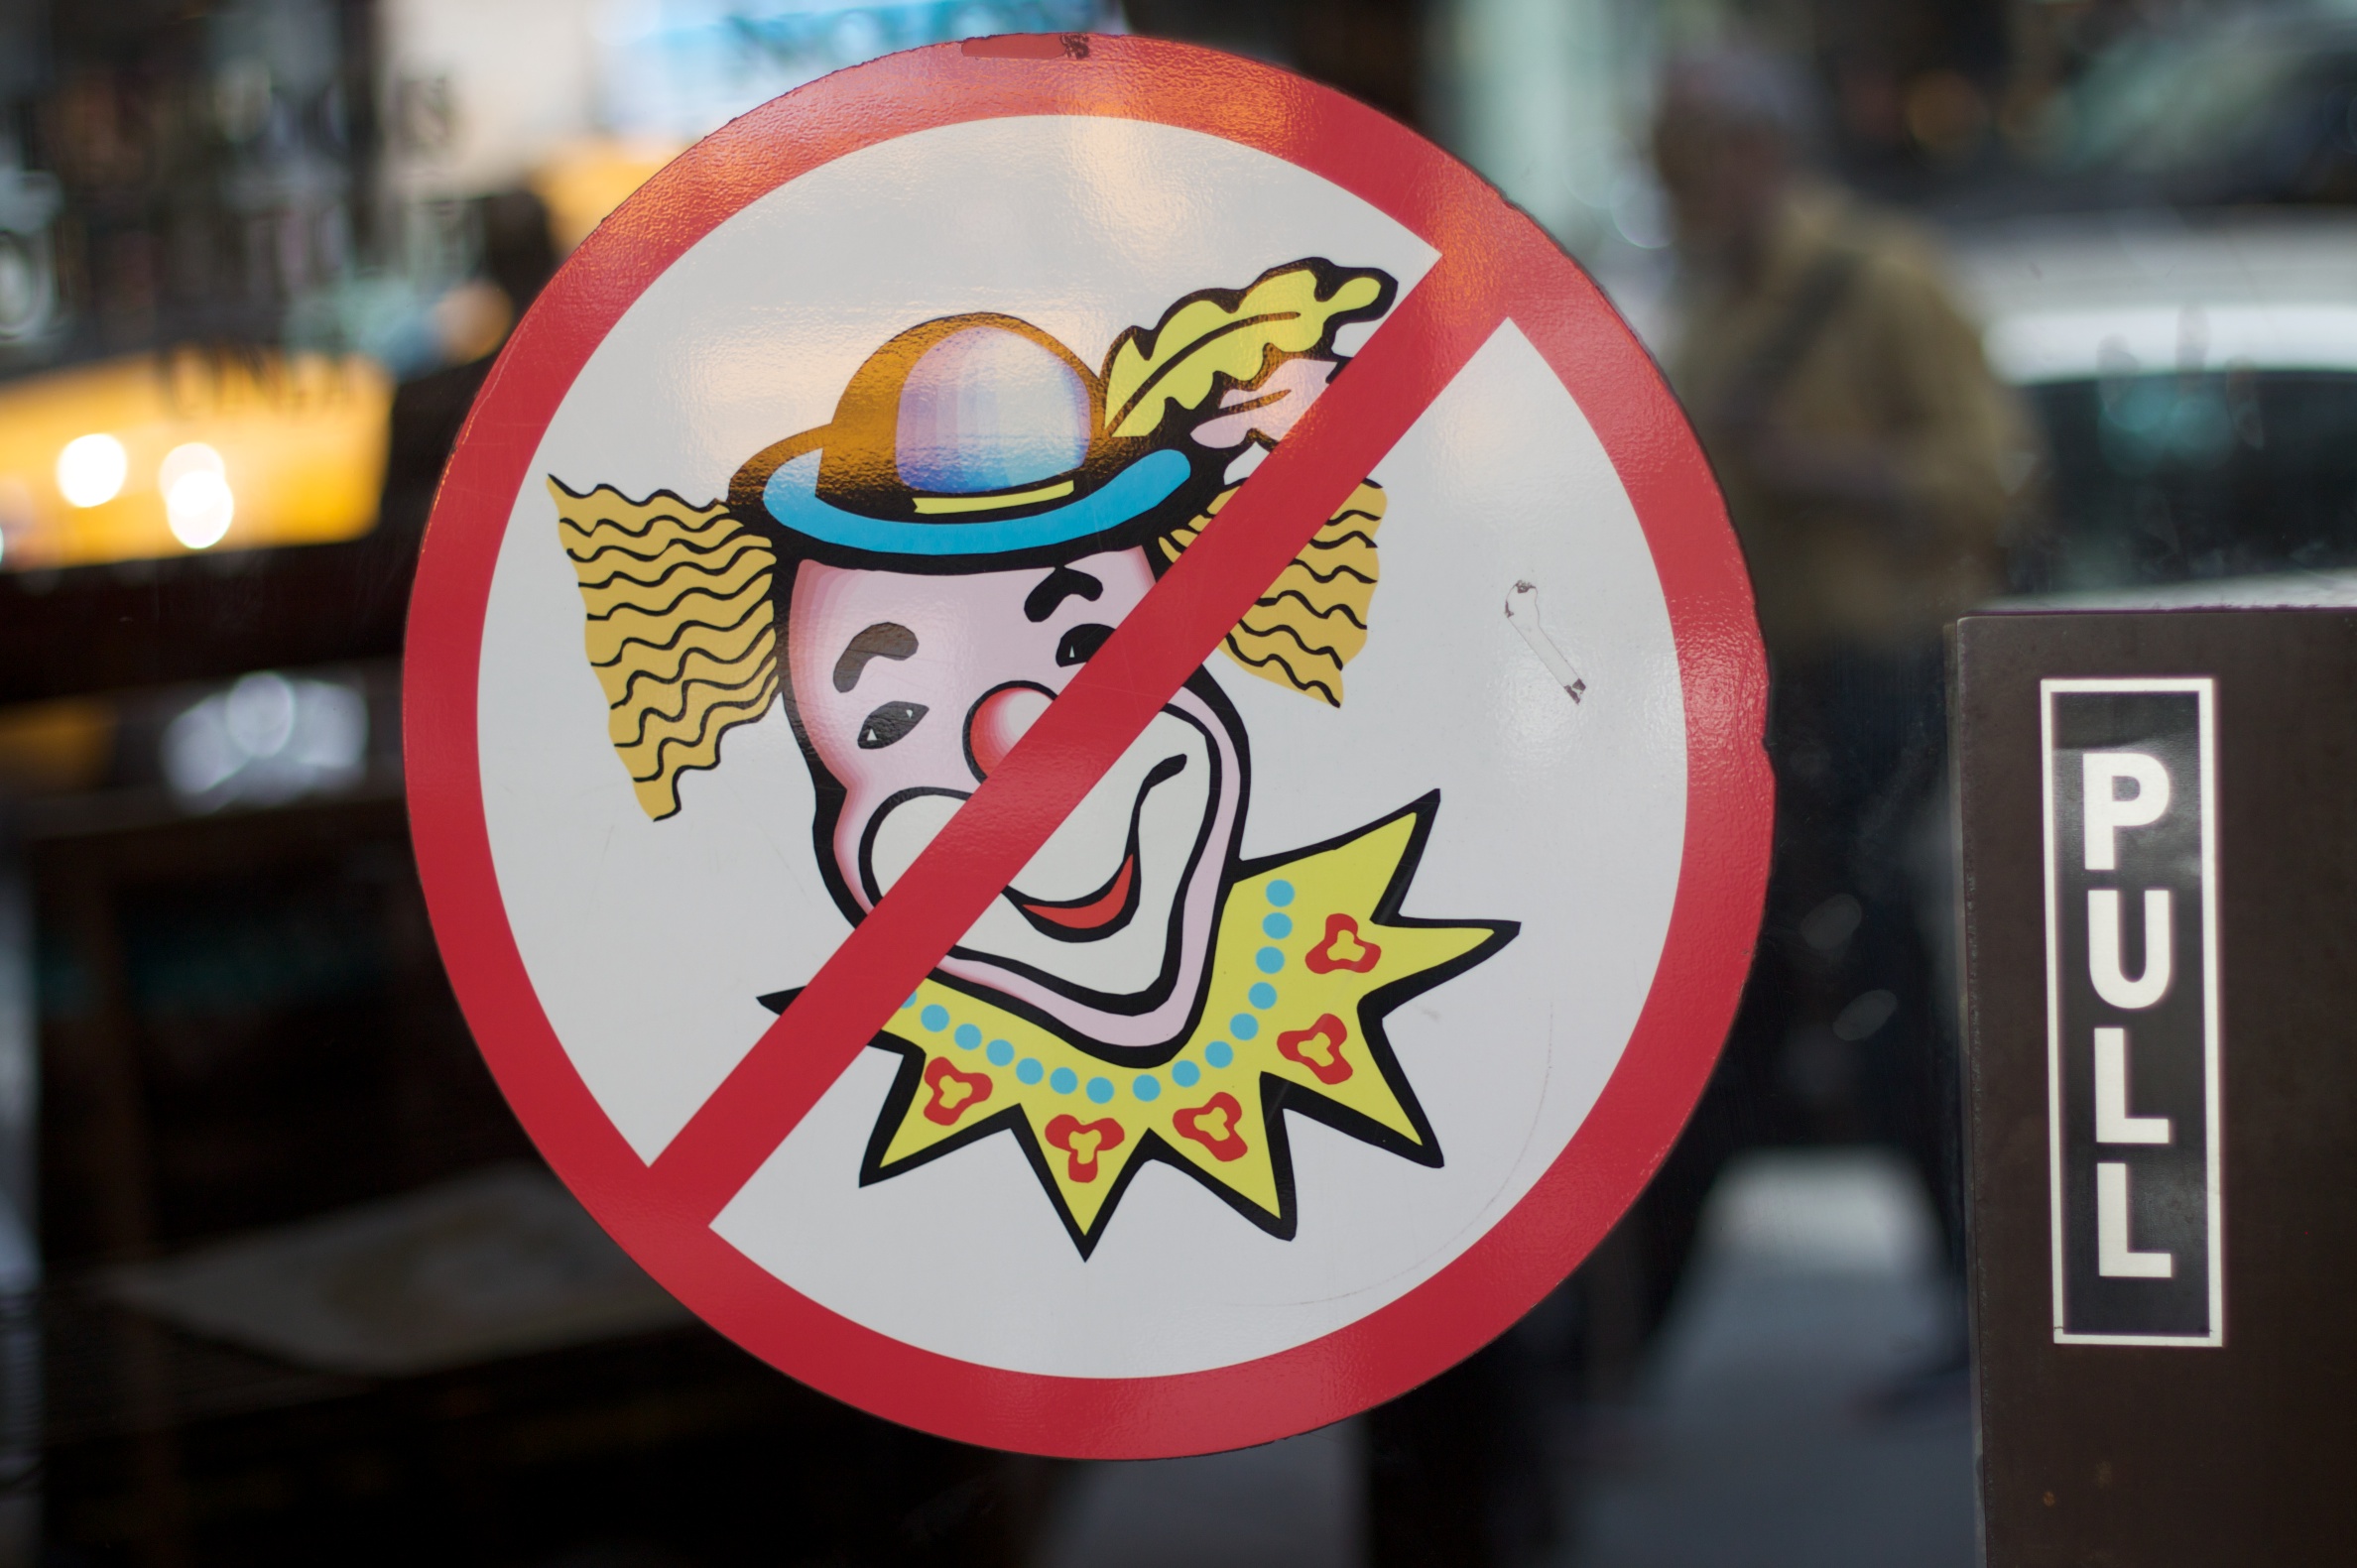
number, sign, red, color, signage, art, scaryclowns, fiveku